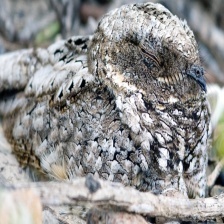
Species: COMMON POORWILL
Scientific name: PHALAENOPTILUS NUTTALLII